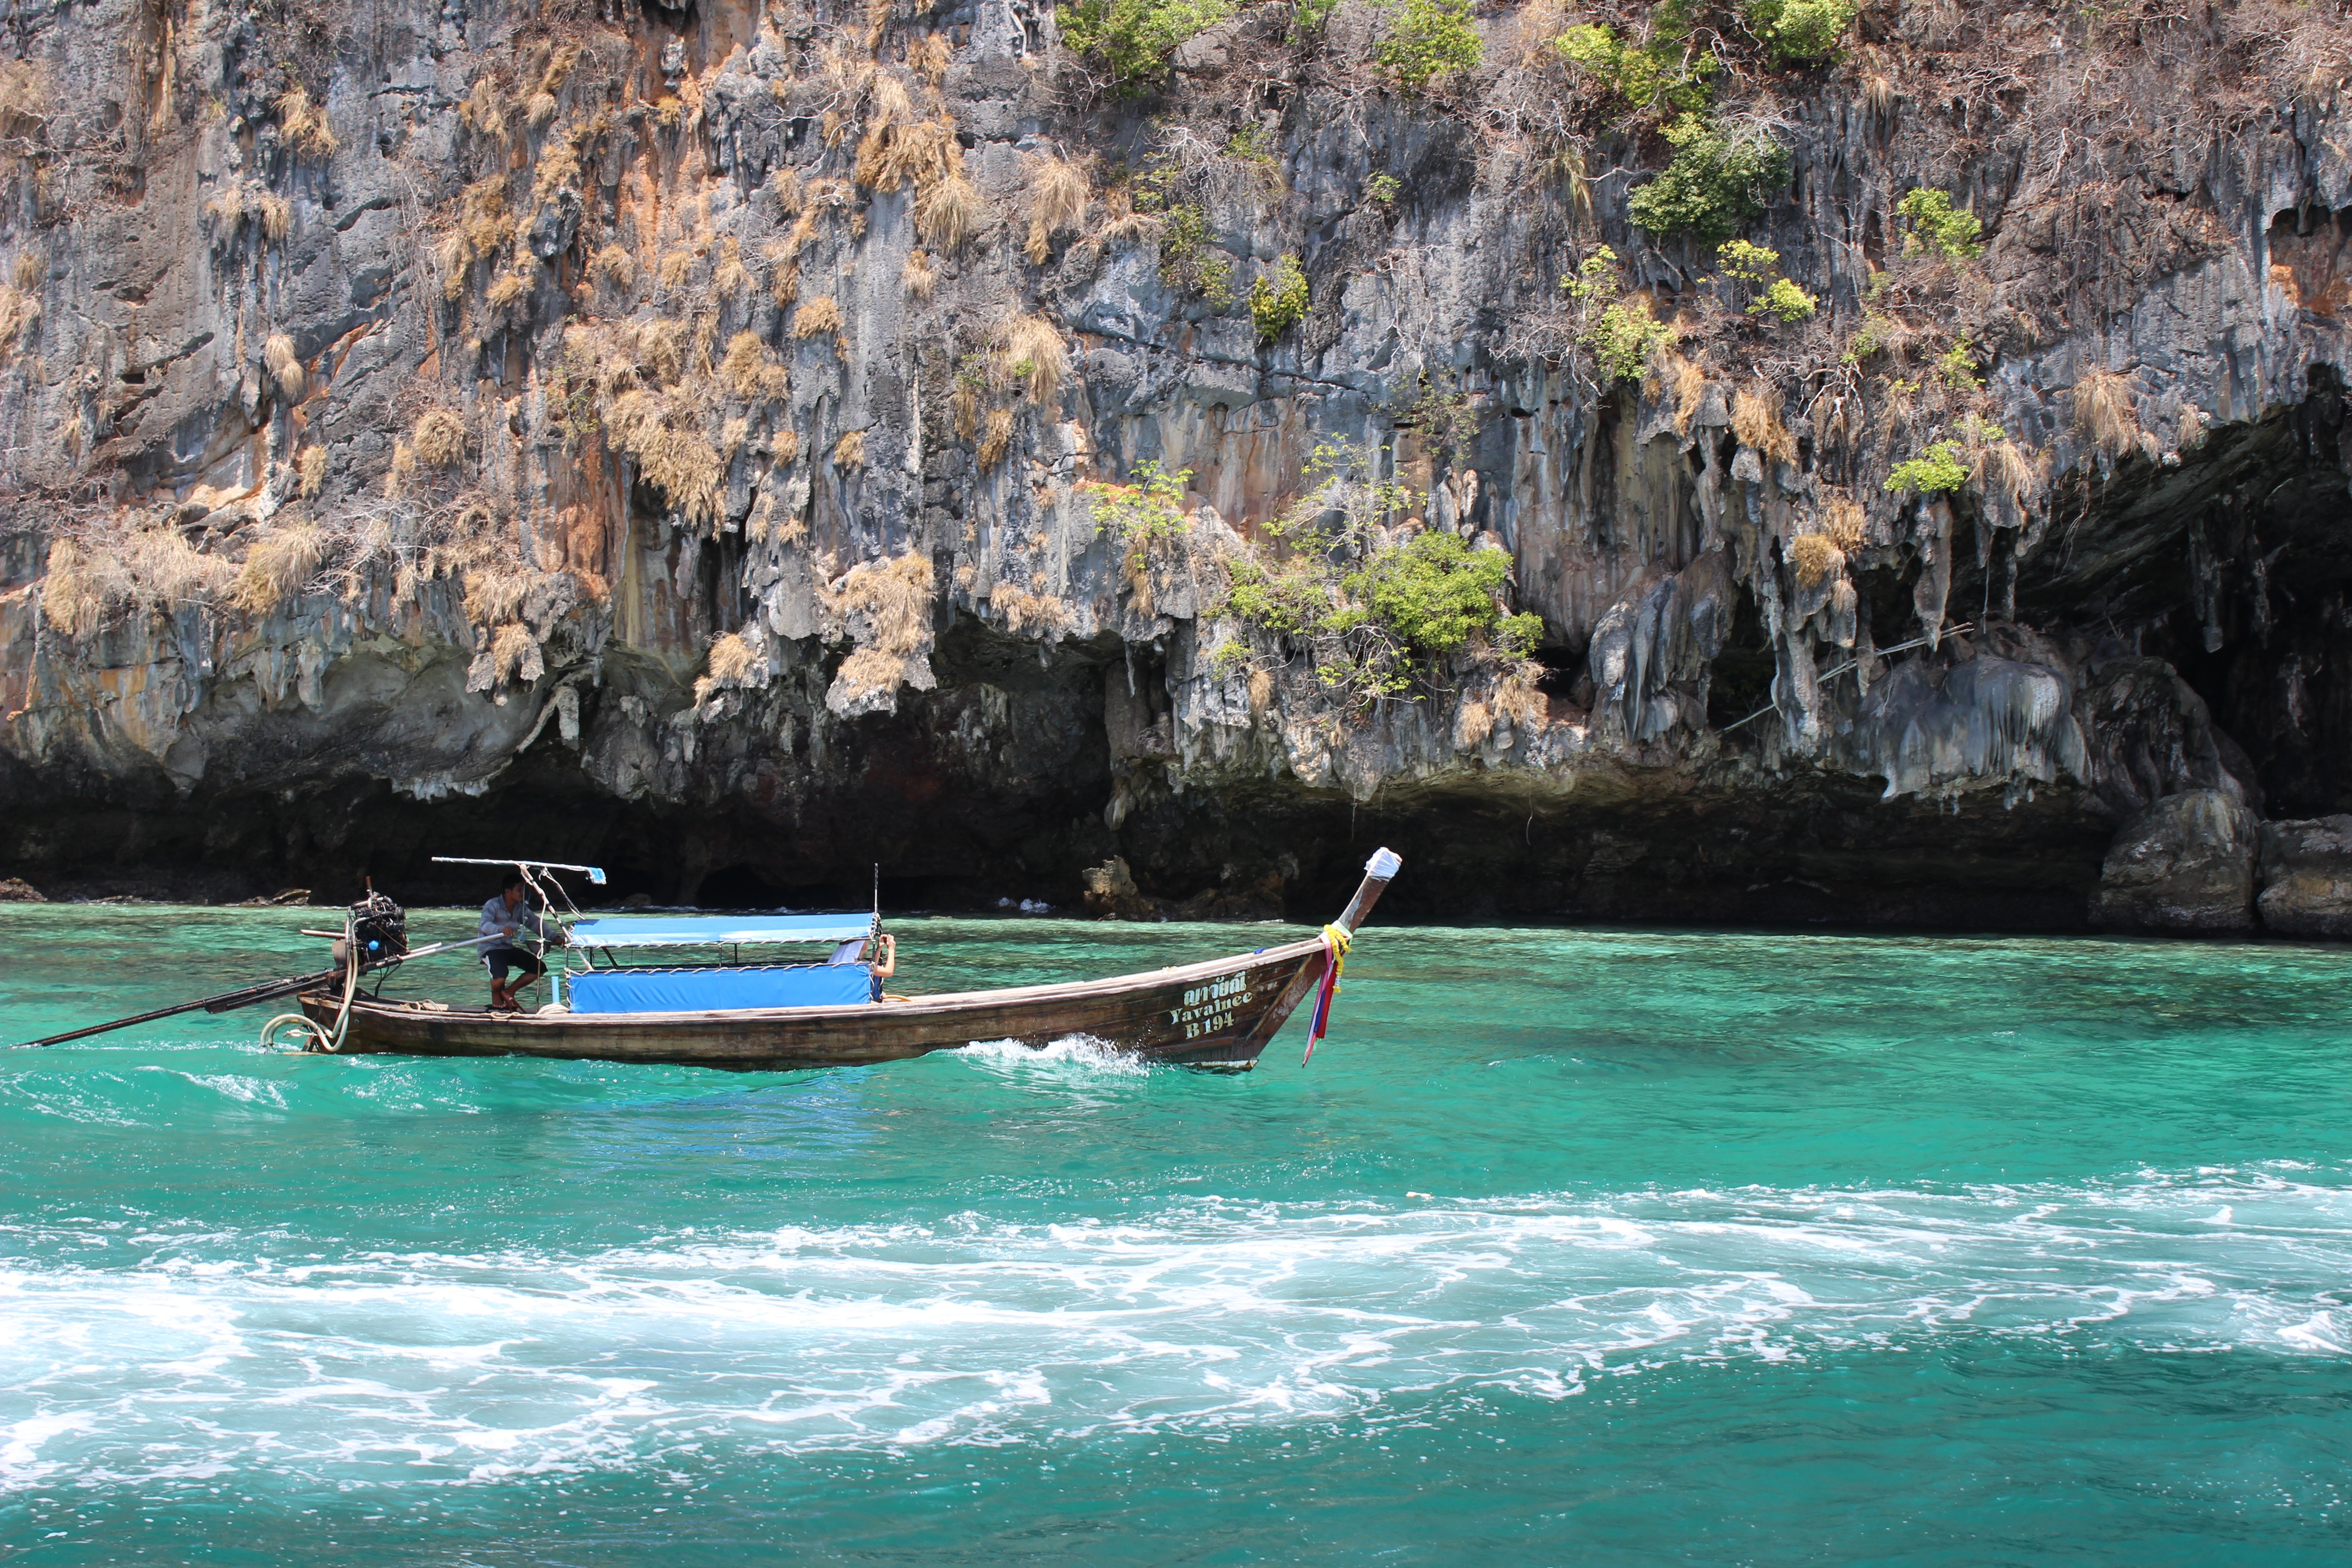
sea, boat, canoe, paddle, vehicle, bay, rapid, kayak, thailand, boating, kayaking, watercraft, krabi, landform, long tail boat, sea kayak, watercraft rowing